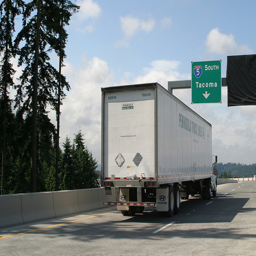
A tractor trailer is driving down the highway.
A white truck is under a freeway sign on the road.
a truck driving under a highway sign
A truck drivers under a highway sign on the highway.
a large semi that is going down a concrete road.